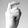
ASL letter: X